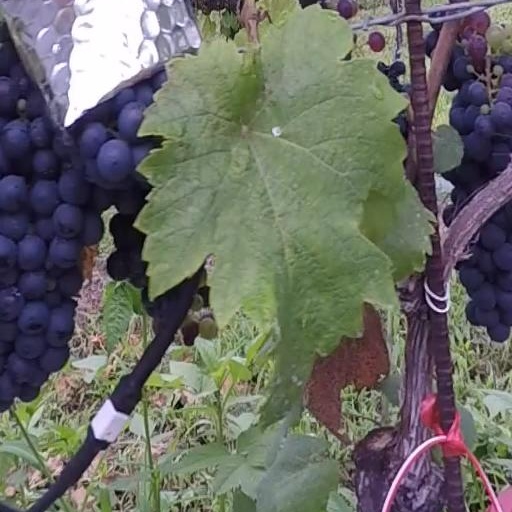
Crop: grape